Armenian–Kurdish relations

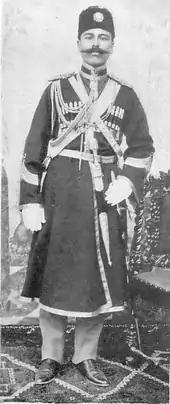
Hamidieh soldier,"major".

In 1891, the activity of the Armenian Committees induced the Ottoman Porte to strengthen the position of the Kurds by raising a body of irregular cavalry, which was well-armed and called Hamidieh, after the Sultan Abdul Hamid II. Some Kurdish tribal leaders were given high positions. The system of double taxation sparked newfound enmity between Kurdish chieftains (aga) and the Armenians and Assyrian agrarian community who perceived Kurdish taxation as exploitation. When the Armenians decided to challenge extortion, a fight ensued and a Kurd was killed. Using the Kurd's death as a pretext by describing that a revolt had taken place, Turkish officials endorsed a Kurdish revenge attack against the Armenians of Sason.